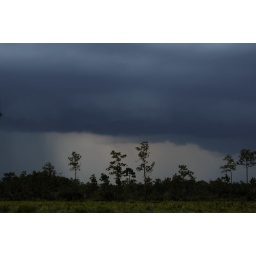
A typical storm coming thru in the afternoons. Took this out the window while Terry drove home from the beach.